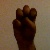
The image shows a hand gesture representing the letter 'E' in Indian Sign Language.